Oscar Paul

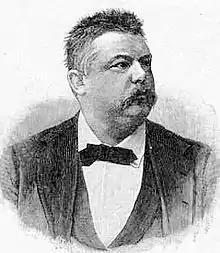
Oscar Paul

Oscar Paul (8 April 183618 April 1898) was a German musicologist and a music writer, critic, and teacher.